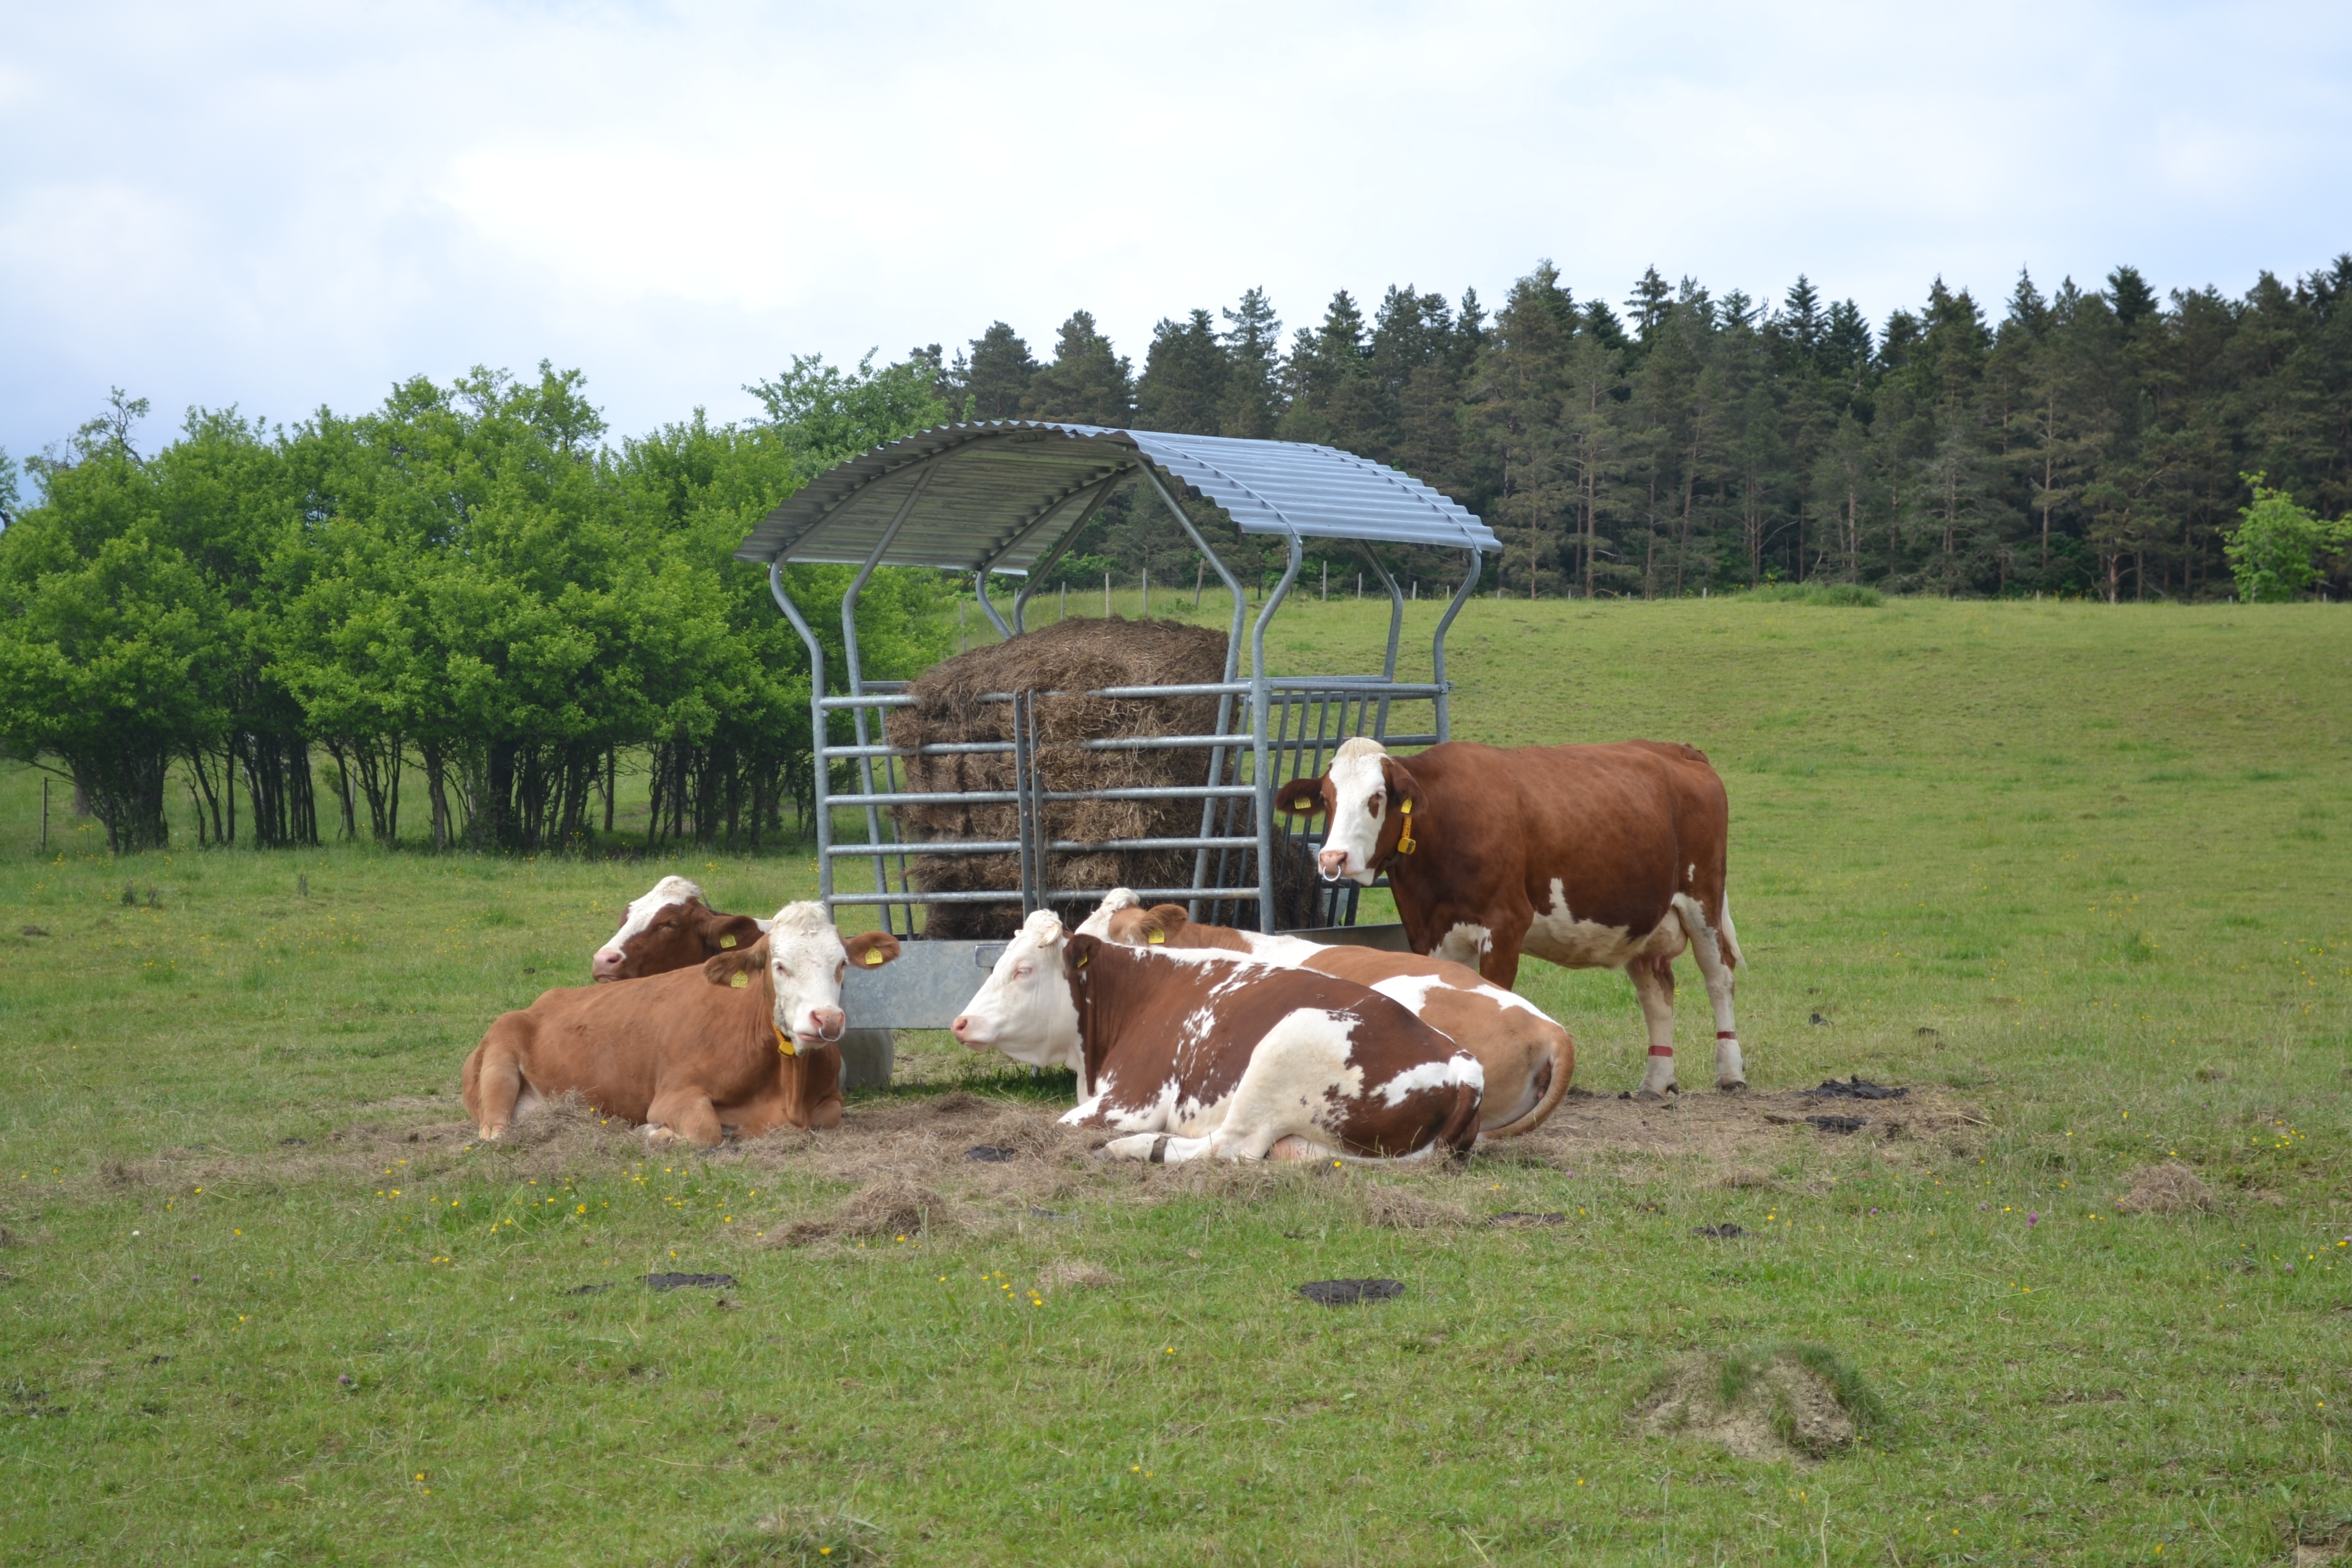
landscape, nature, grass, field, farm, meadow, prairie, countryside, animal, rural, cow, herd, pasture, grazing, ranch, business, agriculture, milk, meat, beef, farmland, farmer, agricultural, grassland, habitat, rural area, natural environment, cattle like mammal